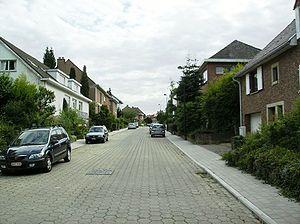
Av Martinets Auderghem Belgium
L'avenue des Martinets est une rue bruxelloise de la commune d'Auderghem qui va du clos des Mésanges à l'avenue du Kouter.